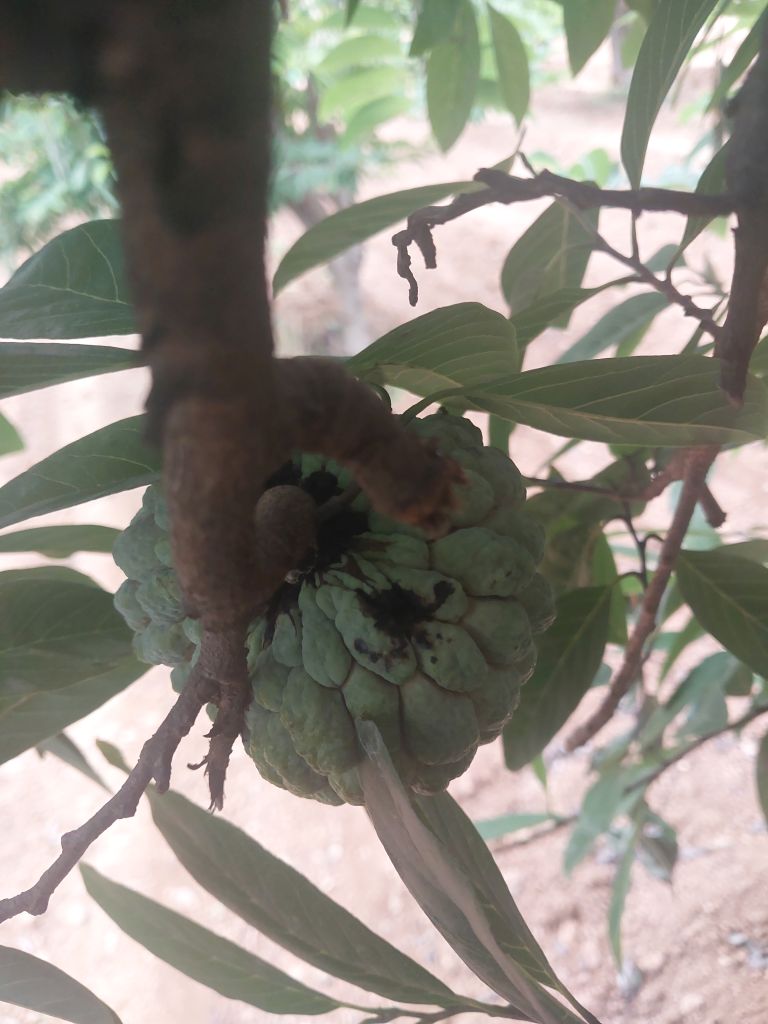
Disease label: Athracnose